Dan Quinn (American football)

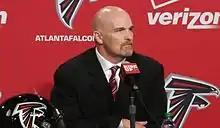
Quinn's introductory press conference as Atlanta Falcons head coach, 2015

On February 2, 2015, Quinn was hired as head coach of the Atlanta Falcons. He won his first game as head coach on "Monday Night Football". The Falcons started 5–0 before finishing the season 8–8 and missing the playoffs. In the 2016 season, the Falcons won the NFC South with an 11–5 record. In the Divisional Round, the Falcons defeated the Seattle Seahawks 36–20 before defeating the Green Bay Packers in the NFC Championship, advancing to Super Bowl LI. In the Super Bowl, the Falcons gave up a 28–3 lead in the third quarter, the largest in Super Bowl history. Quinn won the 2016 Salute to Service award at the 6th NFL Honors.